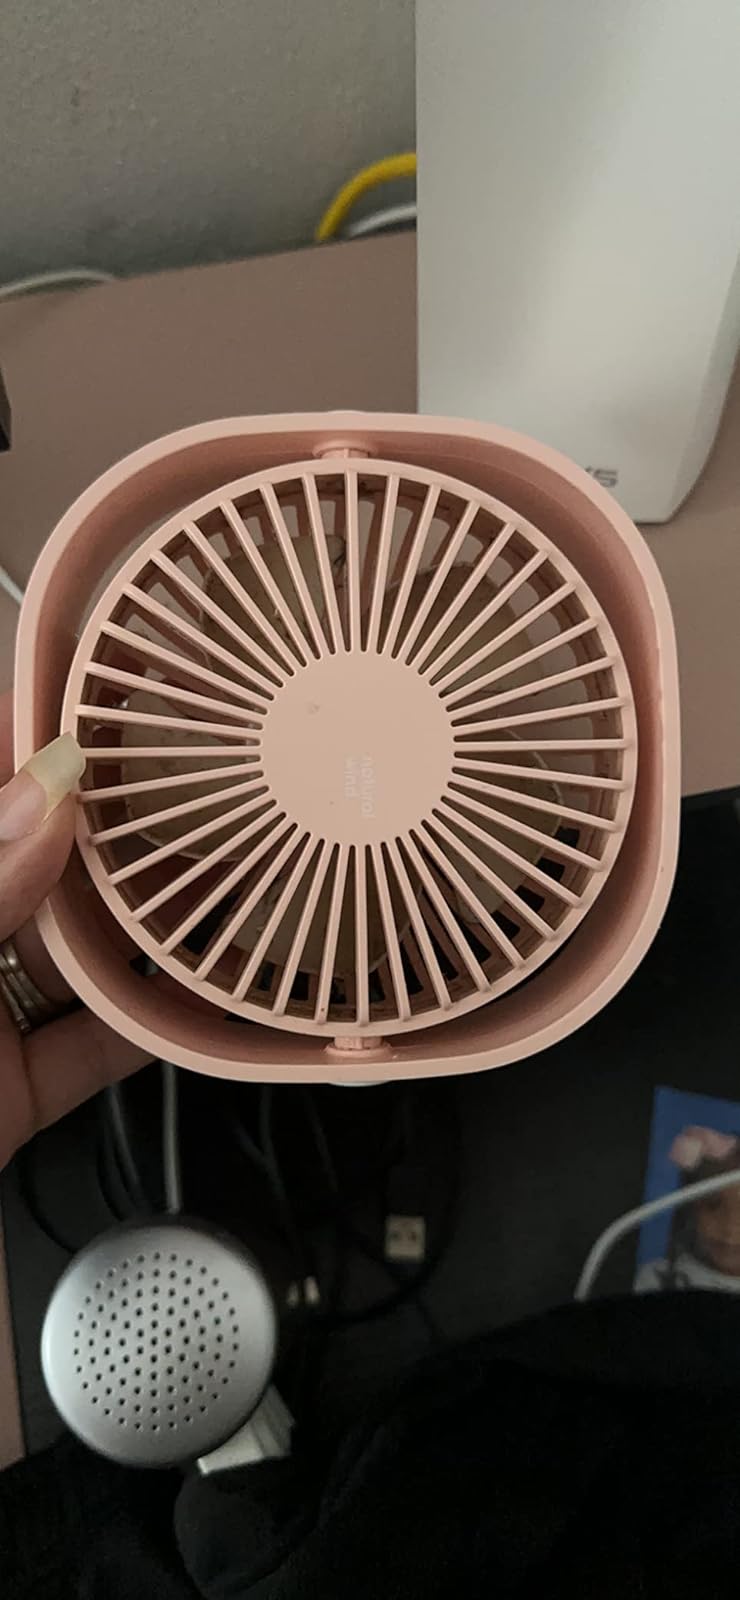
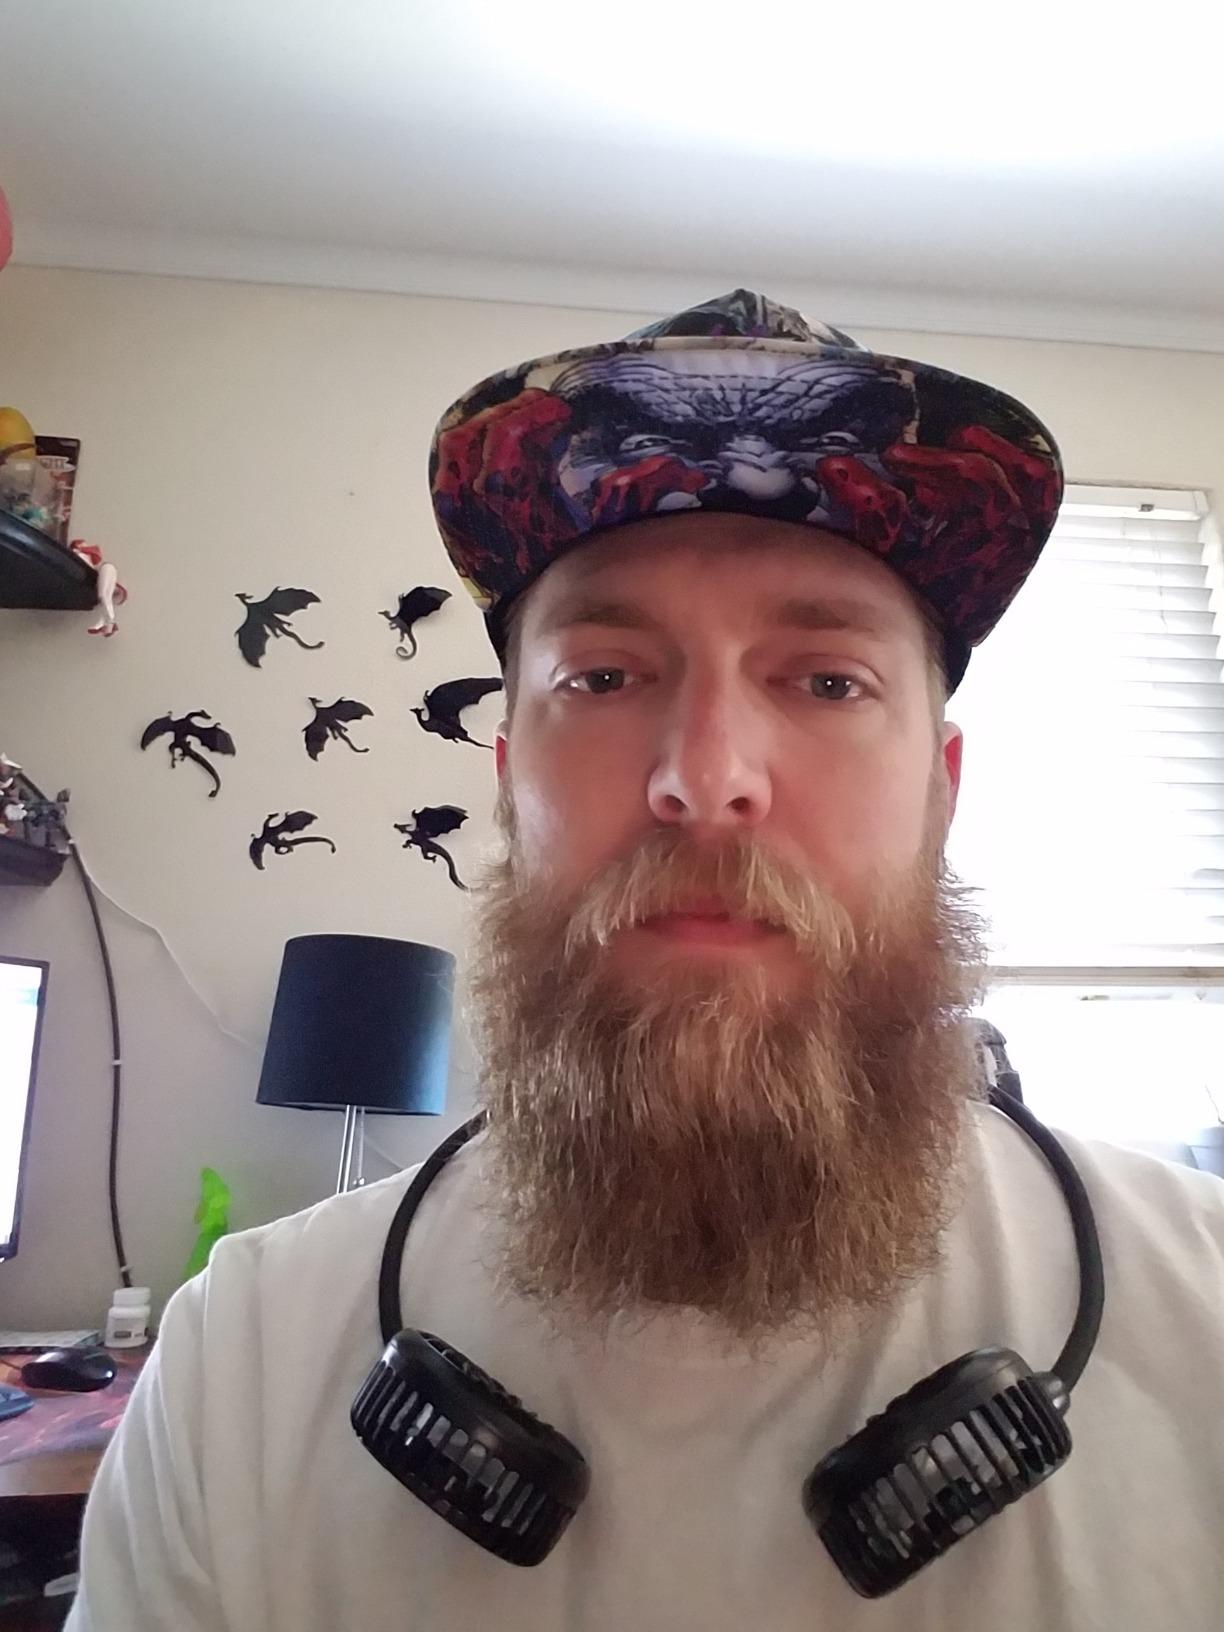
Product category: fan
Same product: no